Battle

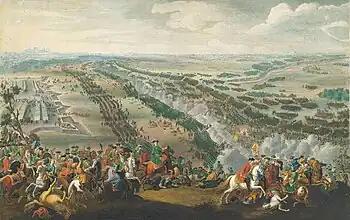
The Battle of Poltava between Russia and Sweden, by Denis Martens the Younger

Battles can be fought on land, at sea, and in the air. Naval battles have occurred since before the 5th century BC. Air battles have been far less common, due to their late conception, the most prominent being the Battle of Britain in 1940. Since the Second World War, land or sea battles have come to rely on air support. During the Battle of Midway, five aircraft carriers were sunk without either fleet coming into direct contact.